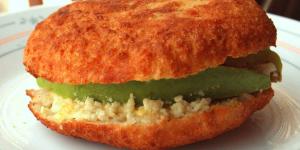
arepas de arroz con maicena